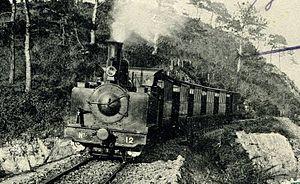
Locomotive n°12 des Chemins de Fer Départementaux du Finistère (ligne Douarnenez - Audierne)
« Corpet-Louvet » est le nom d'une société connue en particulier pour sa production de locomotives à vapeur. Les amateurs de l'histoire des chemins de fer, notamment du réseau secondaire à voie étroite, connaissent bien cette entreprise familiale qui en fait a pris successivement la forme de plusieurs entités juridiques, jalonnant pendant près d'une centaine d'années son activité de constructeur ferroviaire. Cette période débute dans la deuxième moitié du XIXᵉ siècle et se poursuit pendant toute la première moitié du XXᵉ siècle, la fin de la production ferroviaire se situant en 1952.
Les chemins de fer départementaux du Finistère forment un ancien réseau ferroviaire départemental à voie métrique. Composé